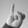
ASL letter: I